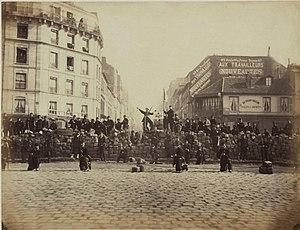
Barricade de la Chaussée Ménilmontant, le 18 mars 1871, pendant la Commune de Paris.
1ᵉʳ mars :
Le Comité de vigilance de Montmartre, aussi appelé Comité de Vigilance du XVIIIᵉ arrondissement, est une association politique sise rue de Clignancourt peu avant le siège de Paris, active pendant la Commune de Paris.
3 janvier : succès de l'armée du Nord à Bapaume. Le général Faidherbe n'exploite pas sa victoire.
L'histoire de France commence avec les premières occupations humaines du territoire correspondant au pays actuel. Aux groupes présents depuis le Paléolithique et le Néolithique, sont venues s'ajouter, à l'Âge du bronze et à l'Âge du fer, des vagues successives de Celtes, puis au IIIᵉ siècle de peuples germains et au IXᵉ siècle de scandinaves appelés Normands.
Le soulèvement du 18 mars 1871 est la riposte des révolutionnaires parisiens à la décision du gouvernement d'Adolphe Thiers de leur retirer leurs armes et leurs canons volés. En 24 heures, le gouvernement et les troupes régulières se replient sur Versailles et abandonnent la capitale aux insurgés. C'est le début de la Commune de Paris.